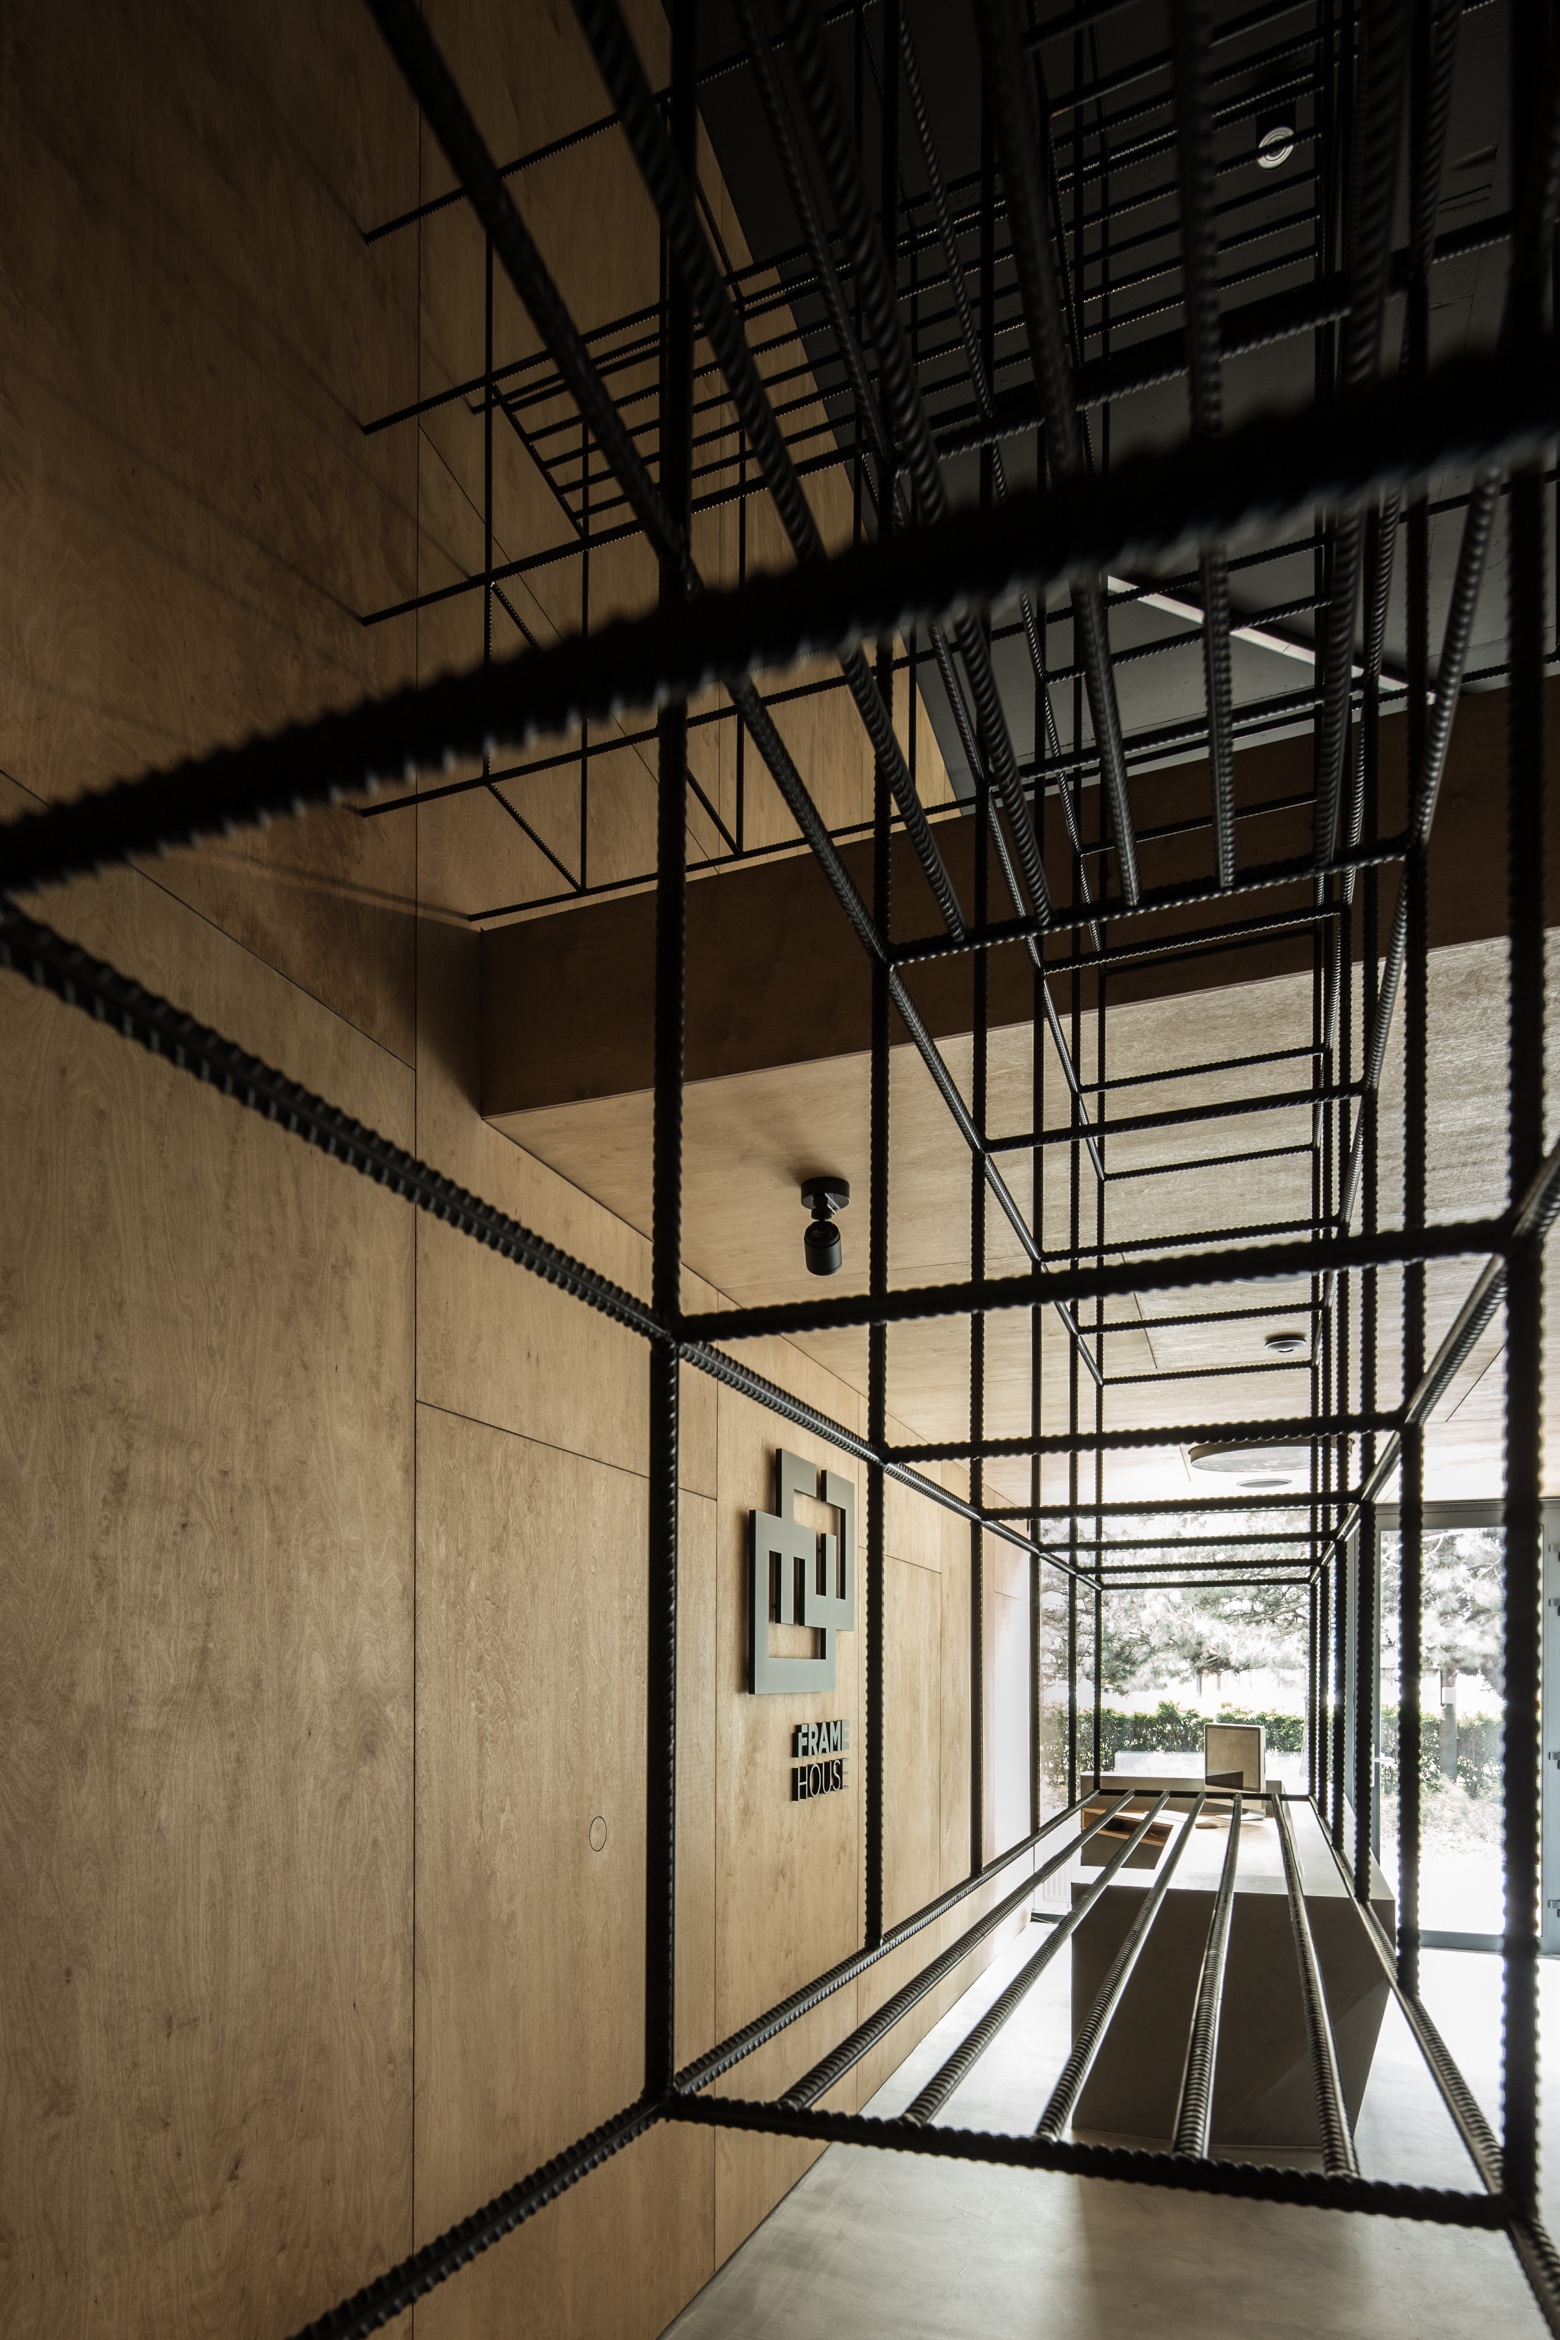
light, architecture, structure, building, line, hall, professional, lighting, interior design, symmetry, tourist attraction